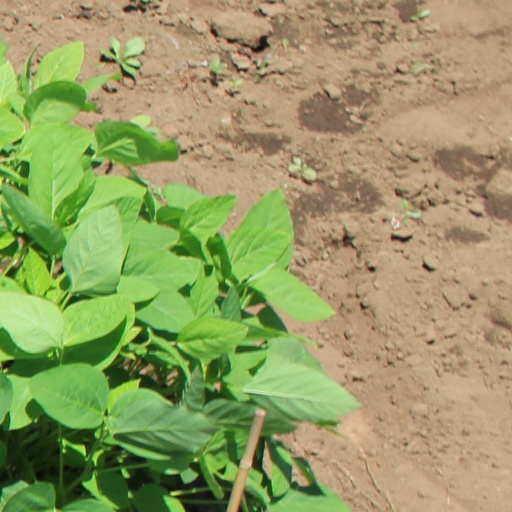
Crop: soybean